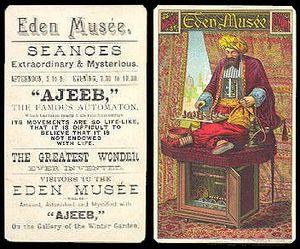
Le Turc mécanique ou l’automate joueur d'échecs est un célèbre canular construit à la fin du XVIIIᵉ siècle : il s’agissait d'un prétendu automate doté de la faculté de jouer aux échecs. Il a été partiellement détruit dans un incendie. De nos jours, une réplique a été créée : elle est contrôlée par un logiciel et joue réellement seule aux échecs.
Ajeeb est un « automate » joueur d'échecs créé par Charles Hooper présenté au Royal Polytechnical Institute en 1868. À l'instar du Turc mécanique, il s'agit en réalité d'une personne dissimulée et qui manipule les pièces. Les spectacles d'Ajeeb attirent des foules de milliers de spectateurs lors de parties contre Harry Houdini, Theodore Roosevelt et O. Henry.
Fondé en 1883 et situé dans la 23e rue, entre la 5ᵉ et 6ᵉ avenue à New York, l'Eden Musée était un bâtiment français moderne de style Renaissance qui logeait une des plus grandes collections au monde de personnages de cire. Pour 50 cents en 1905, le visiteur pouvait admirer les grands de ce monde, tels que le président Roosevelt et le roi Édouard VII, ainsi que la fameuse chambre des horreurs.